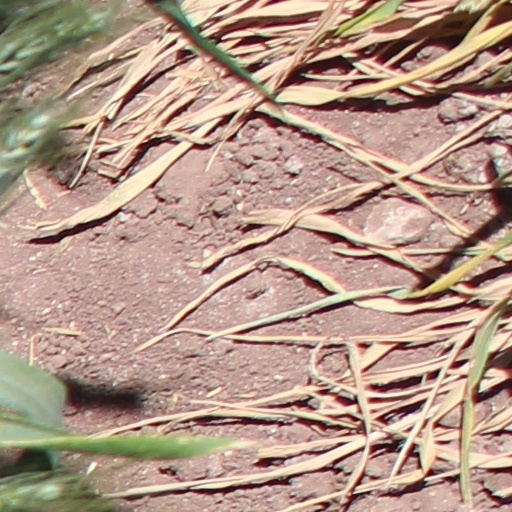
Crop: wheat